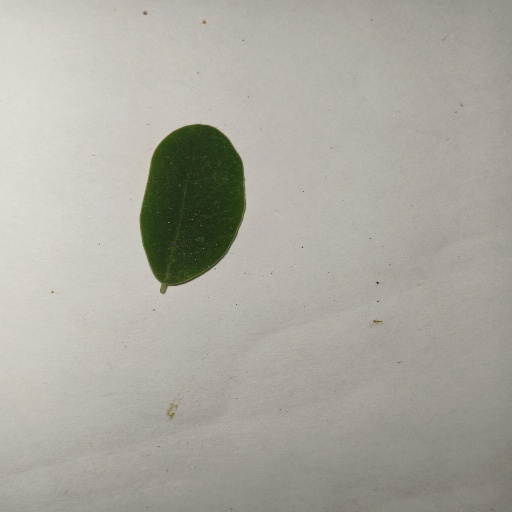
Species: Sojina
Leaf condition: Healthy Leaf